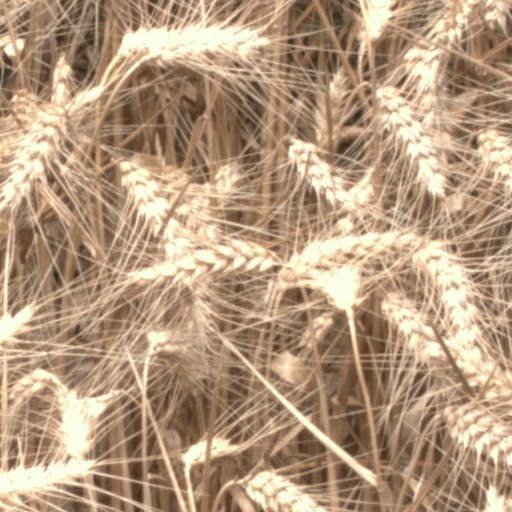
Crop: wheat